Pambatti Siddhar

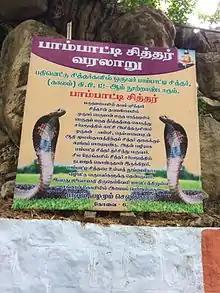
Pambatti Siddhar temple in Marudhamalai

Pambatti siddhar was one of the 18 siddhars, a lineage of monks or sages who lived at various time periods in India, mainly southern India. Some of his poems, roughly around 600 lines of text are available today. His poems are written in Tamil and he is famous for finishing his poems with the term 'Addu Pambe' which literally means 'dance, o snake'. Even his poems are addressed to snakes. Some of his poems also addresses his spiritual teacher or guru. Pambatti siddhar comes from the line of saints who are believed to have possessed siddhis or supernatural powers through rigorous meditation and other spiritual exercises. He is also believed to have caught snakes and sold them for living before he ventured into his spiritual quest.